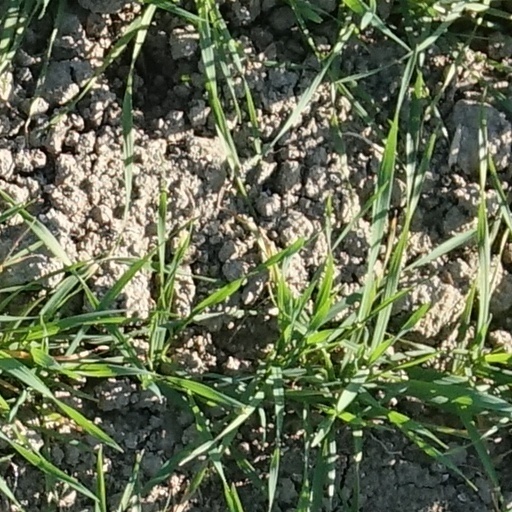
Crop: wheat